Answer in natural language. Considering the relative positions, where is wooden desk with metal legs with respect to wall paint? Choose between the following options: above or below
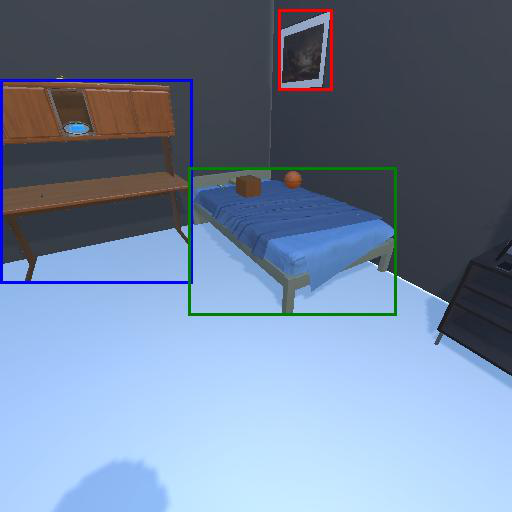
<answer>below</answer>